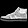
Label: Sneaker